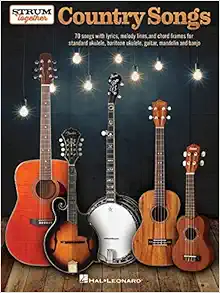
Strum Together: Country Songs - for Ukulele, Baritone Ukulele, Guitar, Banjo & Mandolin or Any Combination of Those Instruments
Category: Books
About the Author Founded in 1947, Hal Leonard LLC has become the worlds largest source of music performance and instructional materials, with a catalog of over a million products in both physical and digital form. They represent many of the greatest songwriters and artists of all time and publish and distribute works from all genres of music for all styles of musicians and ensembles.
Features: (Strum Together). The Strum Together series enables players of five different instruments or any combination of them to "strum together" on great songs. This easy-to-use format features melody, lyrics, and chord diagrams for five popular folk instruments: standard ukulele, baritone ukulele, guitar, mandolin, and banjo. This collection includes 70 all-time country favorites: Always on My Mind * Boot Scootin' Boogie * Could I Have This Dance * Deep in the Heart of Texas * Friends in Low Places * Green Green Grass of Home * Happy Trails * Hey, Good Lookin' * I Fall to Pieces * Jambalaya (On the Bayou) * King of the Road * On the Road Again * Ring of Fire * Sixteen Tons * Take Me Home, Country Roads * When Will I Be Loved * Your Cheatin' Heart * and more.